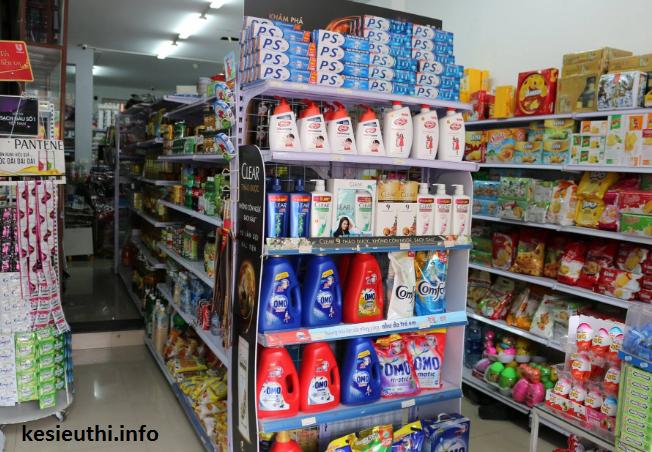
có ba kệ hàng trong khung hình này